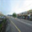
Label: road